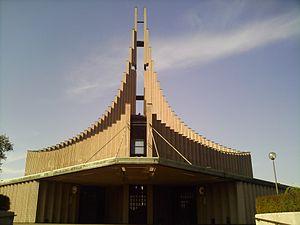
Le titre cardinalice de Santa Maria Madre del Redentore a Tor Bella Monaca est érigé par le pape Jean-Paul II le 28 juin 1988 et rattaché à l'église romaine Santa Maria Madre del Redentore située dans la zone de Torre Angela à l'Est de Rome.